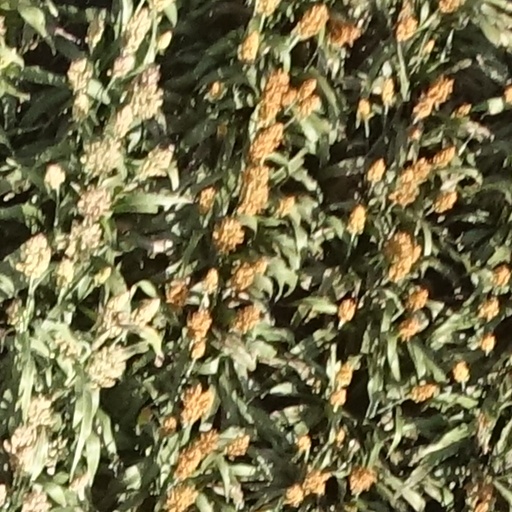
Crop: sorghum